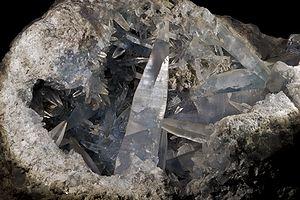
Celestine - Mine Sakoany,Commune de Katsepy,départment de Mitsinjo, Région de Boeny,Province de Mahajanga, Madagascar -(22x15cm XX10.1cm)
La célestine est une espèce minérale composée de sulfate de strontium SrSO₄, avec des traces de Ba et Ca. Il s'agit d'un minéral relativement abondant, typique des évaporites, mais aussi des milieux hydrothermaux.
Une géode est une cavité rocheuse tapissée de cristaux et d'autres matières minérales. Ce n'est pas vraiment un minéral mais une composition de formations magmatiques, cristallines et/ou sédimentaires. Largement répandues à travers toute la planète, les géodes sont la source principale des minéraux des collections minéralogiques car c'est un milieu optimal pour diverses formations minérales.